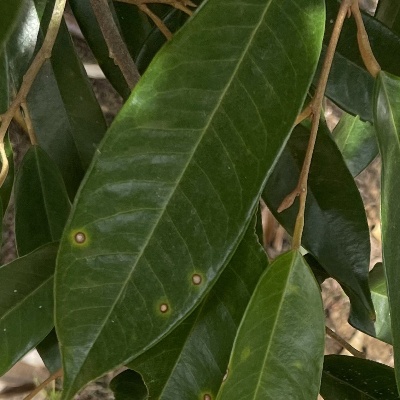
Label: Leaf_Phomopsis